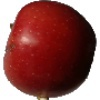
Label: Apple Braeburn 1